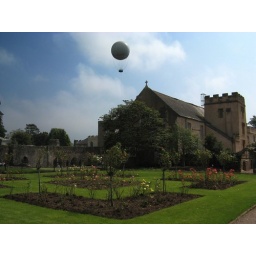
From the Torquay shores a balloon lifts passengers up into the sky over the beach and Torre Abbey.